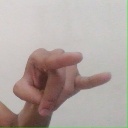
अक्षर: च